Blue Skies (1946 film)

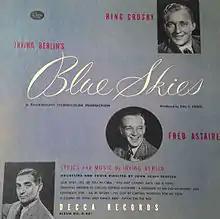
"Blue Skies" (Decca Records 1946)

Other Irving Berlin sings which were recorded by Bing Crosby for the film soundtrack but omitted from the released print were "Say It Isn't So", "What'll I Do", "All Alone", "Remember", "I'm Putting All My Eggs in One Basket", "Cheek to Cheek" and "God Bless America".